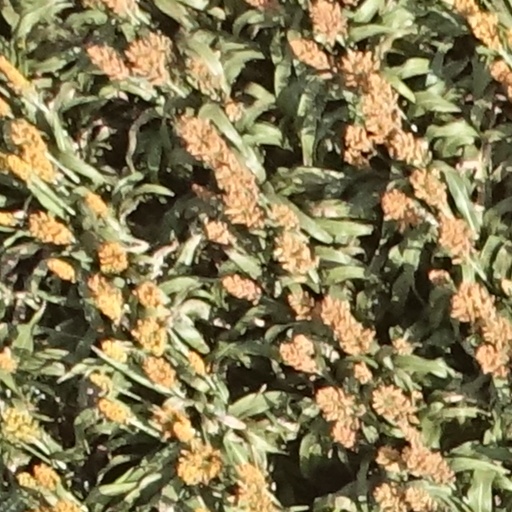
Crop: sorghum